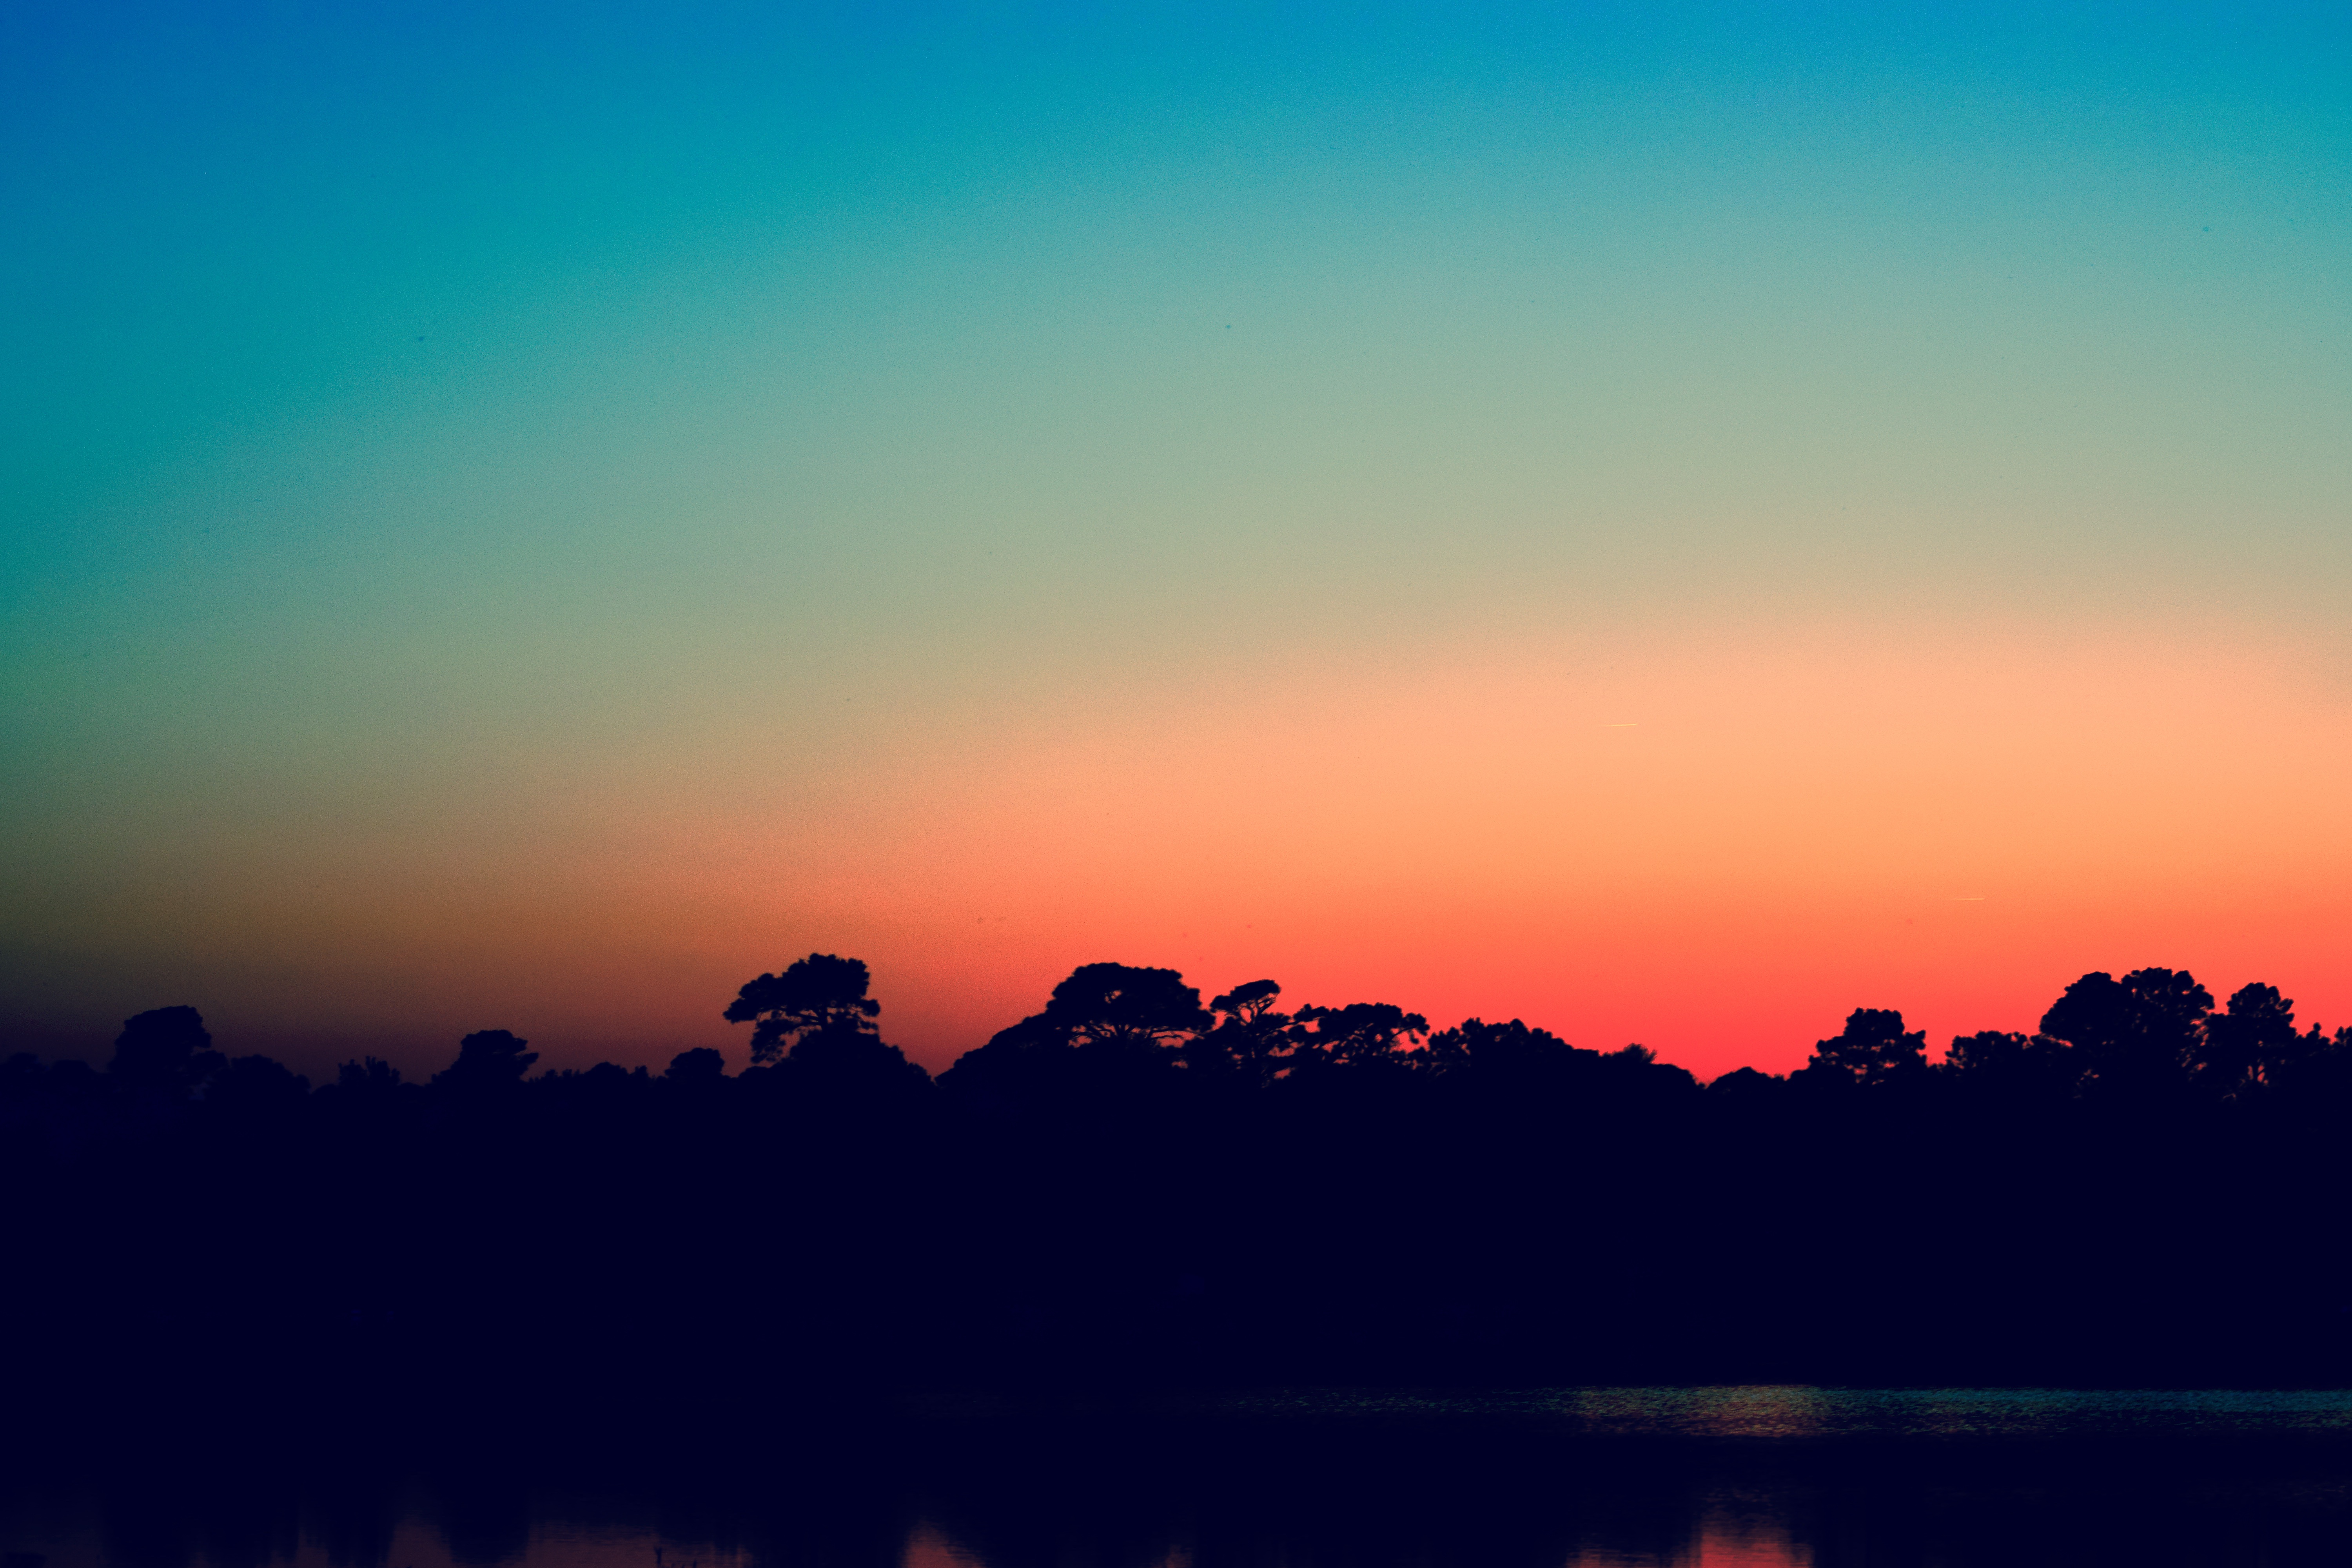
horizon, cloud, sky, sunrise, sunset, sunlight, morning, dawn, atmosphere, dusk, evening, afterglow, atmospheric phenomenon, red sky at morning